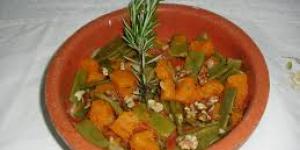
guiso vegetariano